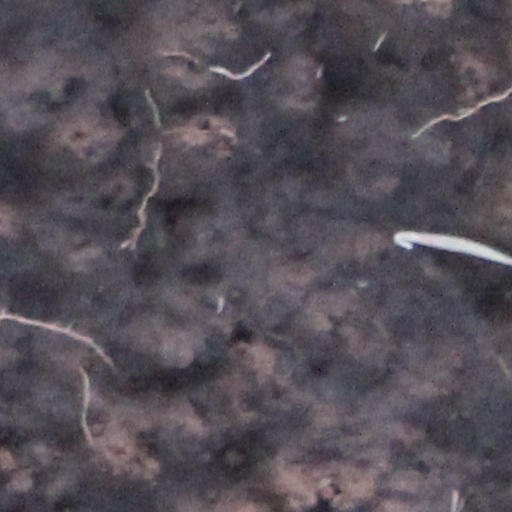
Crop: wheat